Vytautas Norkus

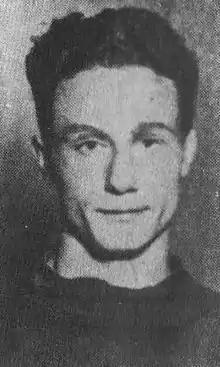
Vytautas Norkus in 1939

Vytautas Norkus (28 January 1921 – 29 January 2014) was a Lithuanian-born American basketball player. He won a gold medal with the Lithuania national basketball team during EuroBasket 1939.